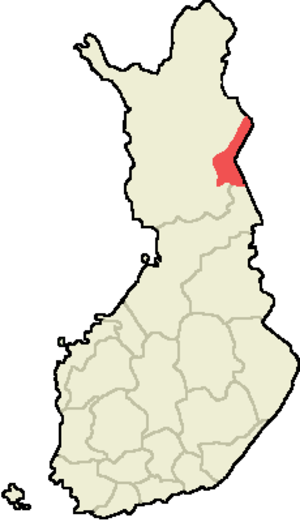
Salla
Placeringen af Salla
Salla er en kommune i Finland, der ligger i Lapland. Kommunen har et befolkningstal på 4.970 og dækker et areal på 5.878 km², hvoraf 134,85 km² er vandområder. Befolkningstætheden er 0,8 indbyggere pr. km².